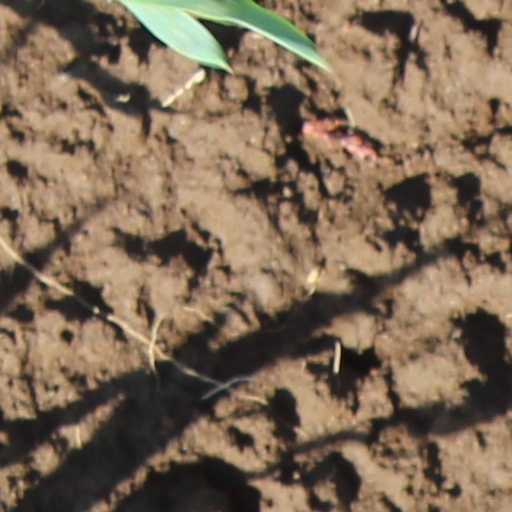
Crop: wheat